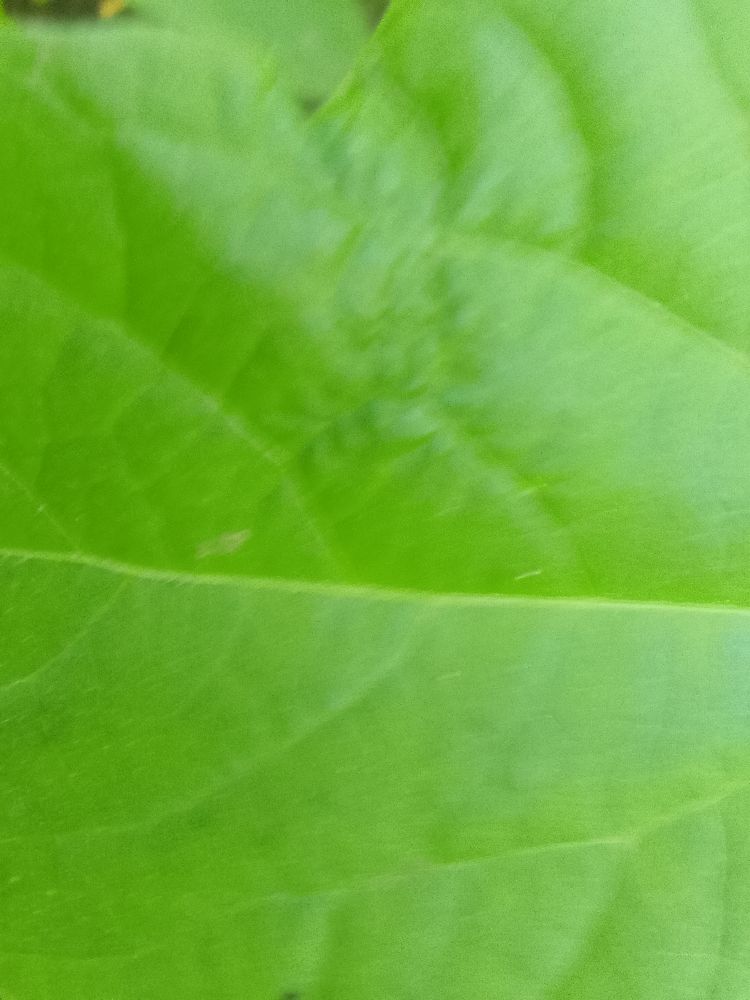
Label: healthy